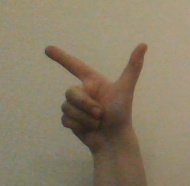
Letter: yaa